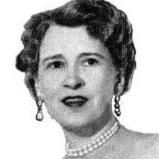
Age: 50